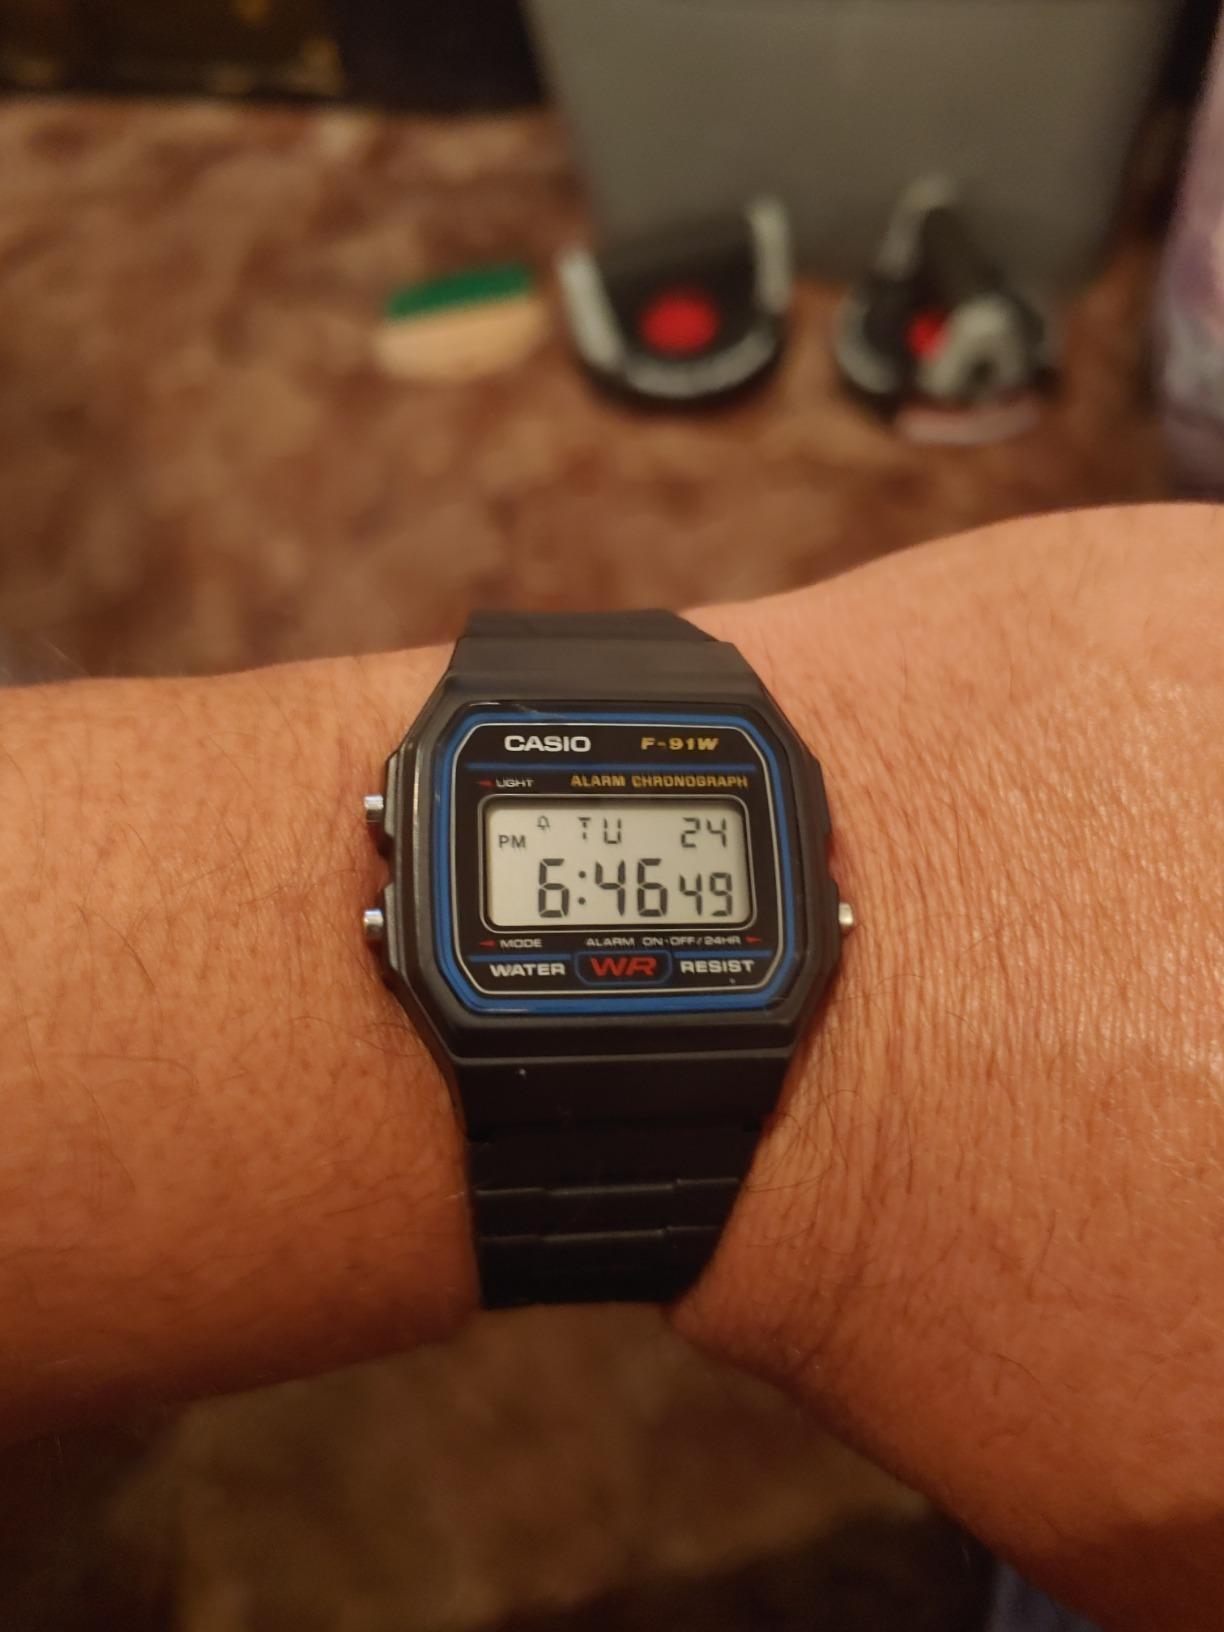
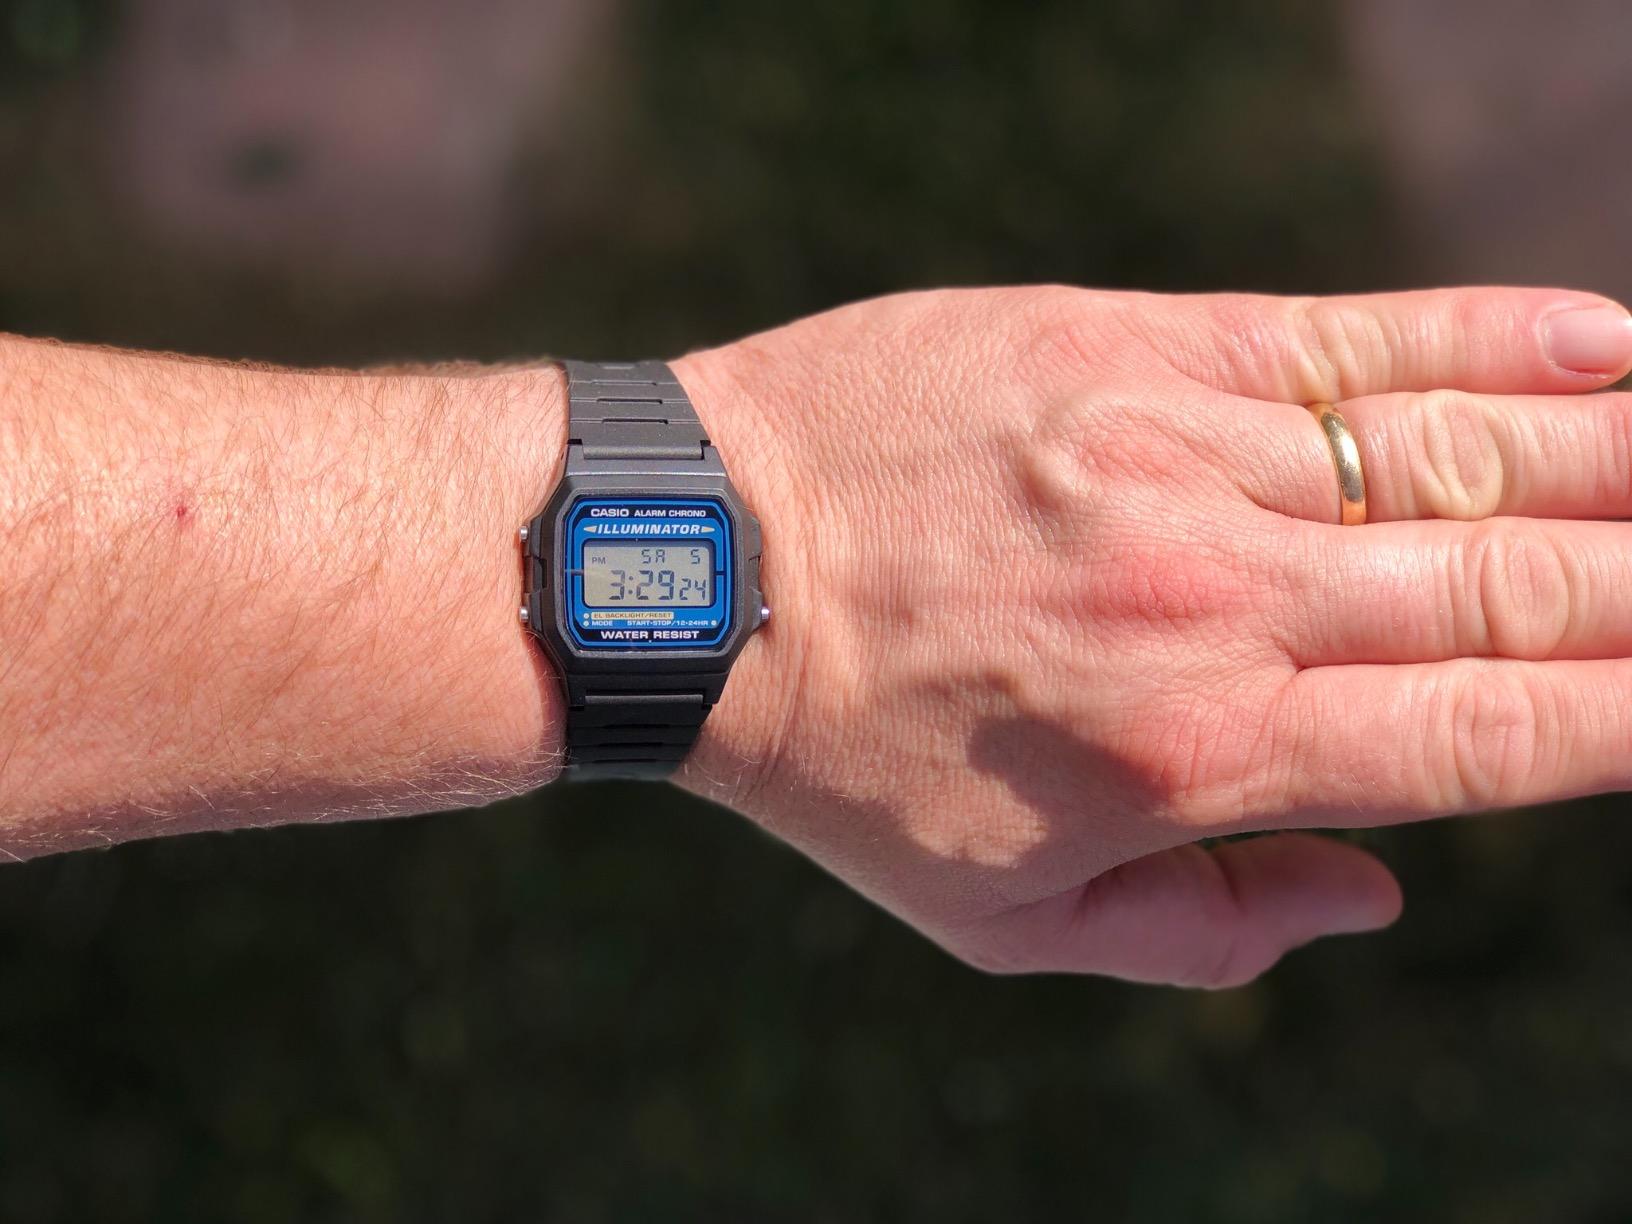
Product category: accessories_watch
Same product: no